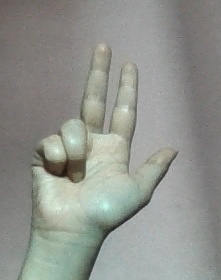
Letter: al